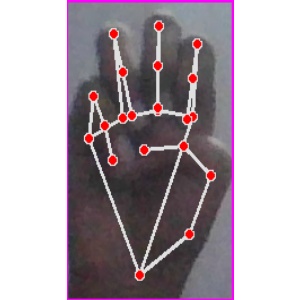
अक्षर: म